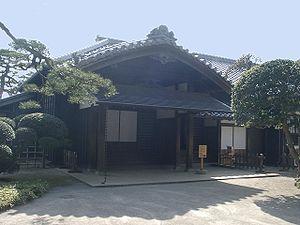
Le clan Hotta est un clan japonais qui dirige le domaine de Sakura à la fin de l'époque d'Edo. Le Jindai-ji situé dans la ville actuelle de Sakura est le bodaiji du clan, c'est-à-dire le temple familial et contient de nombreuses tombes des membres éminents du clan Hotta.